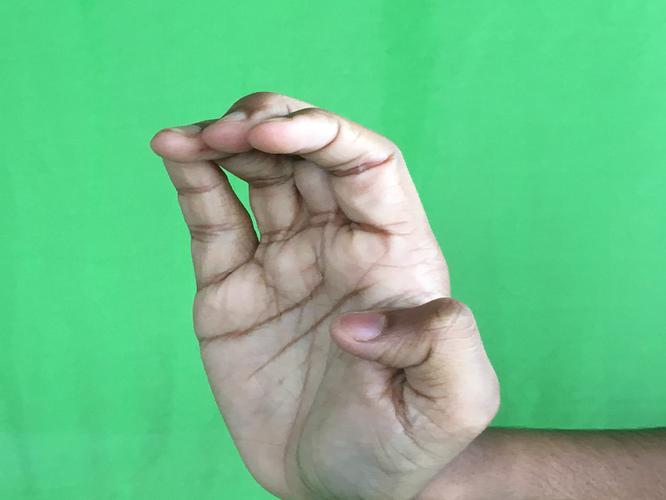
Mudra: Sarpasirsha
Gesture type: single_hand